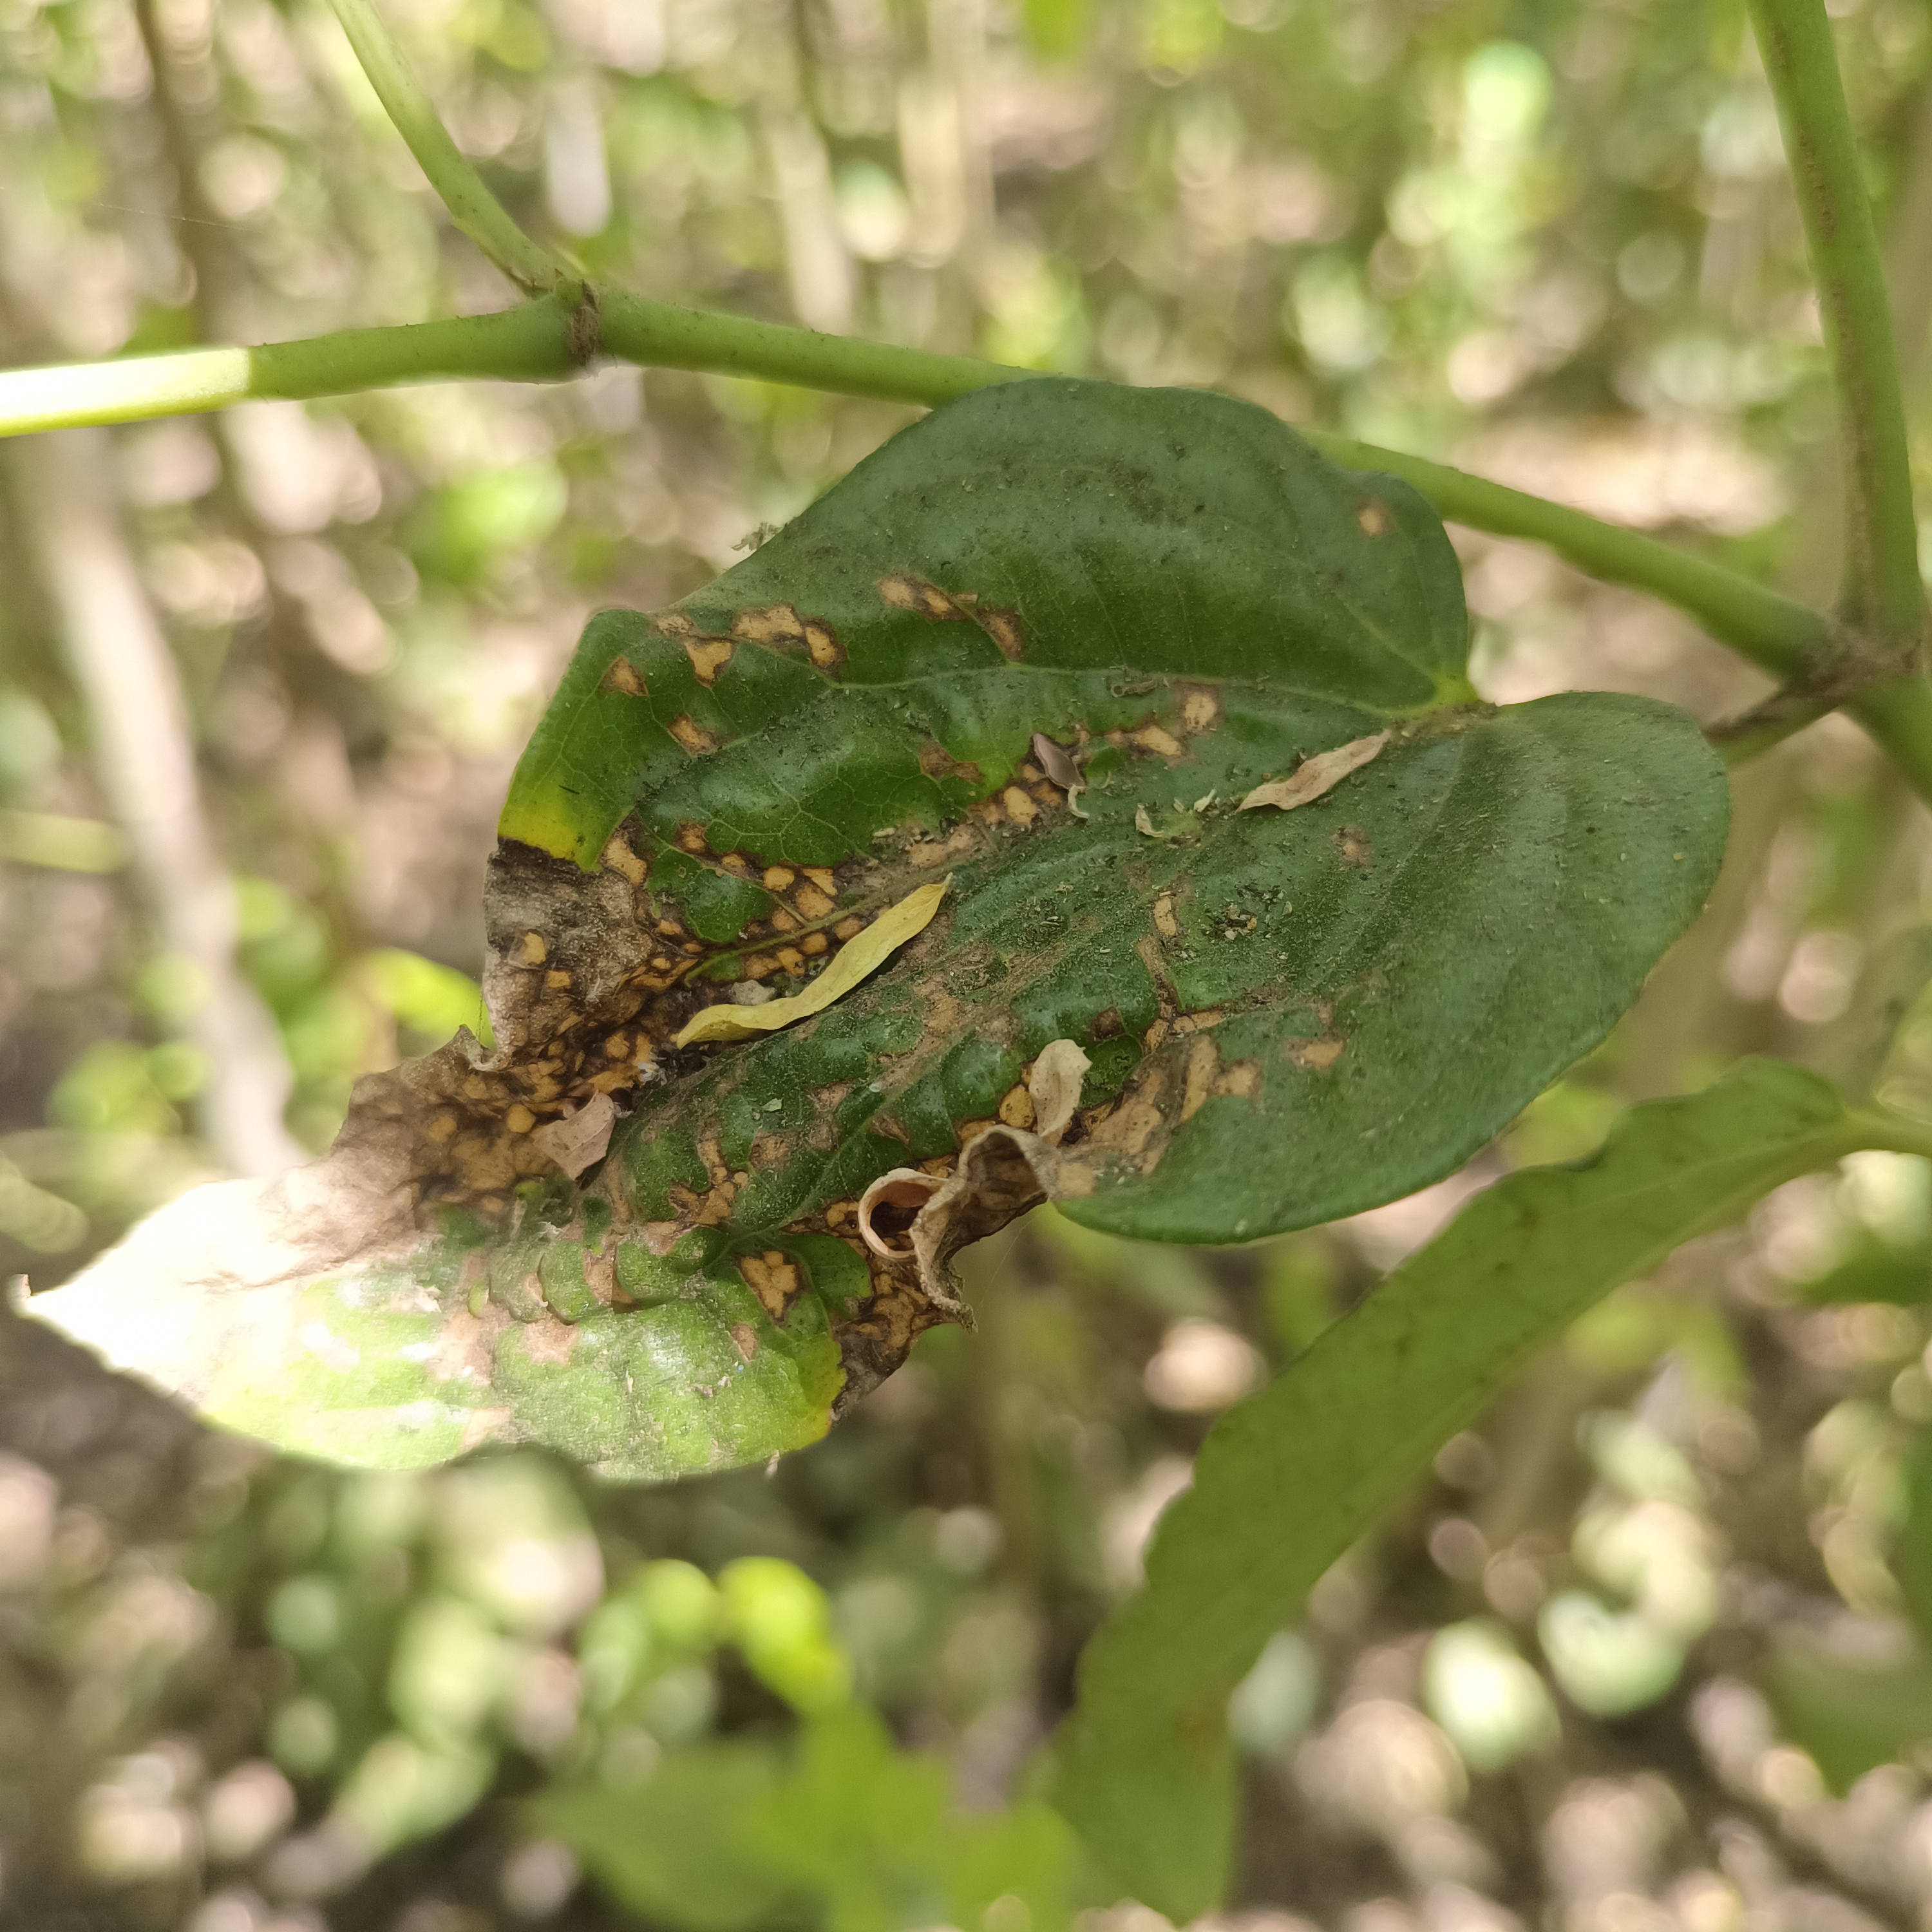
Label: Diseased